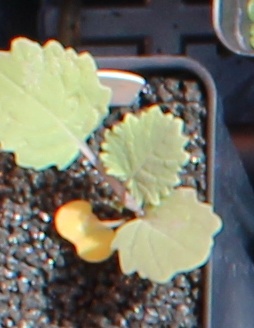
Label: Canola